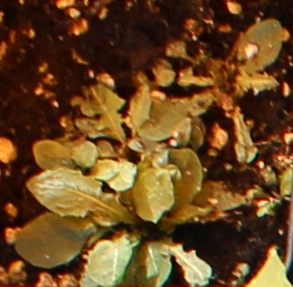
Label: Horseweed